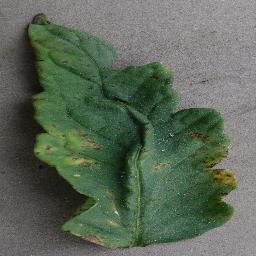
Label: Tomato___Bacterial_spot